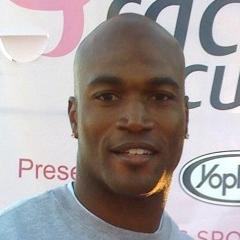
Age: 27